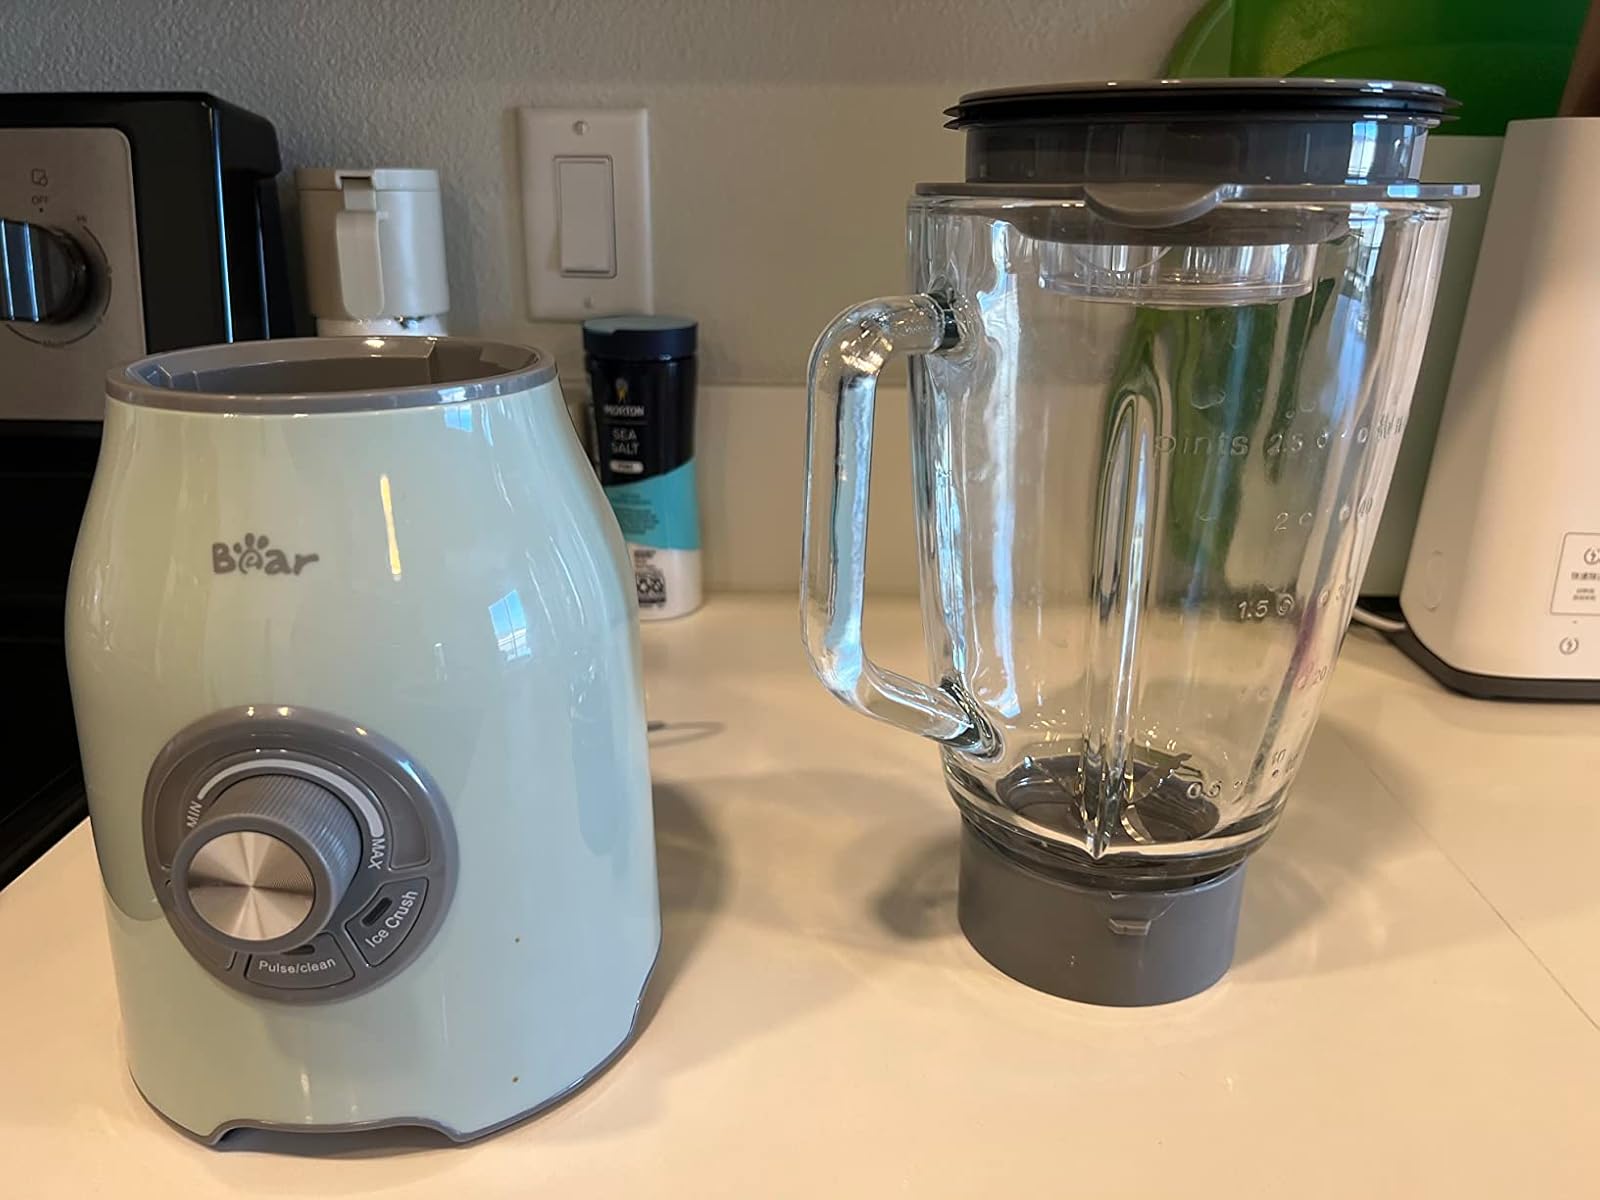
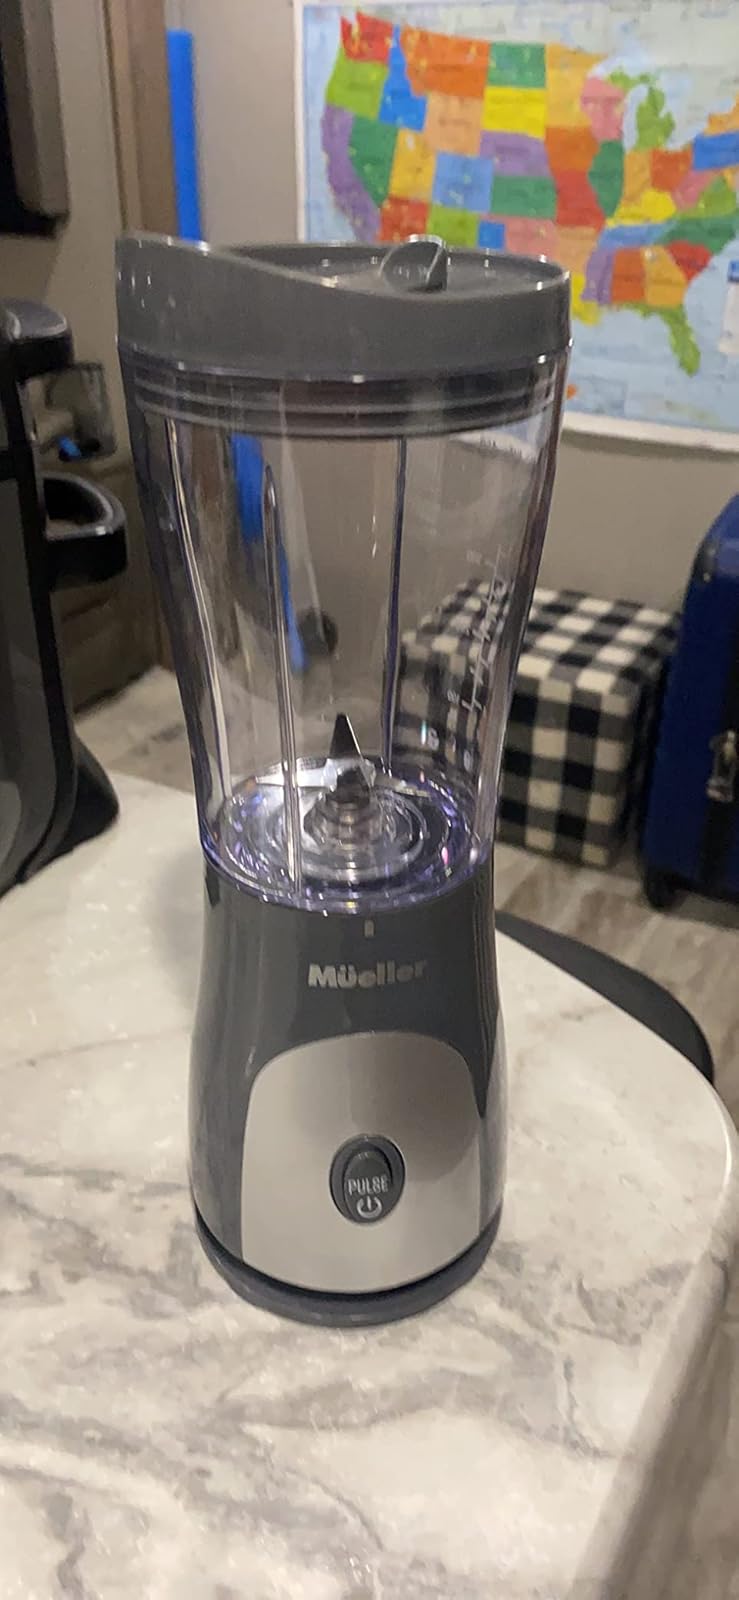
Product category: items_blender
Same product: no